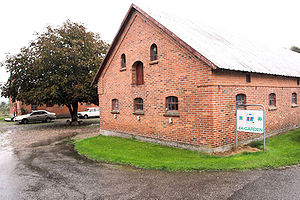
4H
4H-gård, beliggende i